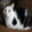
Label: cat